Lucio Battisti

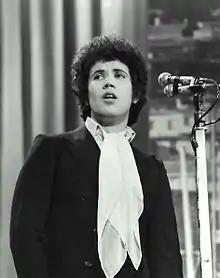
Lucio Battisti performing the song "Un'avventura" in the 1969 Sanremo festival

In 1969, Battisti took part in the Festival of Sanremo, with the song "Un'avventura", and his popularity began to increase. His first hit was "Acqua azzurra, acqua chiara", which won the Festivalbar. The same year, Ricordi issued Battisti's self-titled debut album. During this successful year he met Grazia Letizia Veronese, whom he later married and lived with until his death.